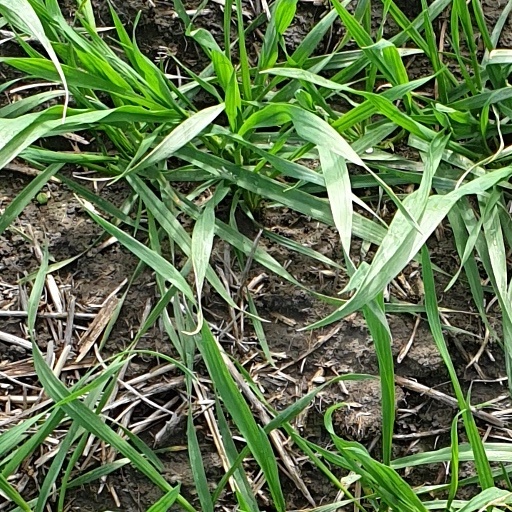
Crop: wheat